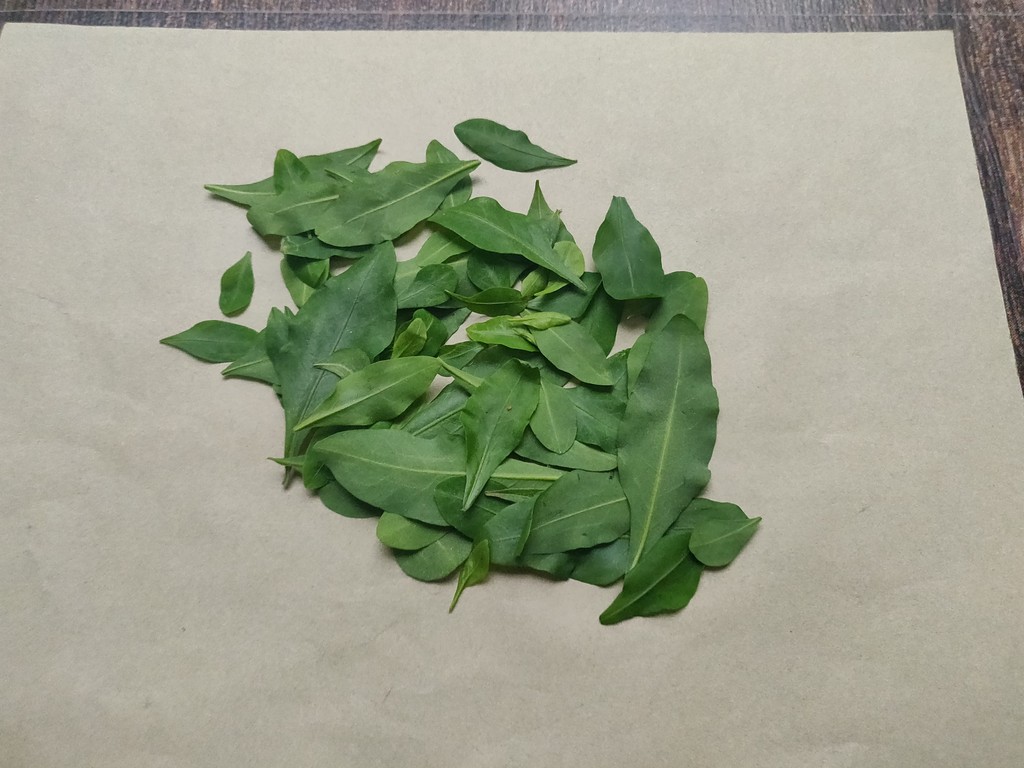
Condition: Healthy
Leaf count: multiple
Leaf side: unknown